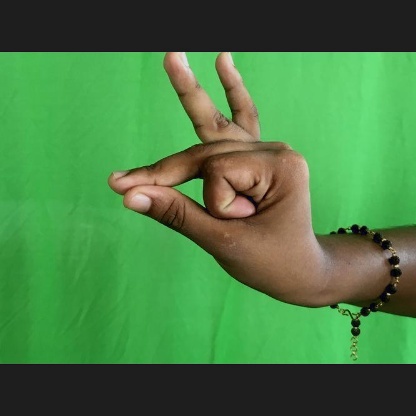
Mudra: Bramaram